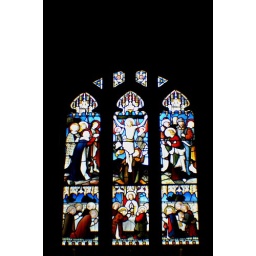
This window of the 15th Century, in the East end of the church ofSt Andrew, in Greensted Ongar, Essex, has beenCompletely restored.